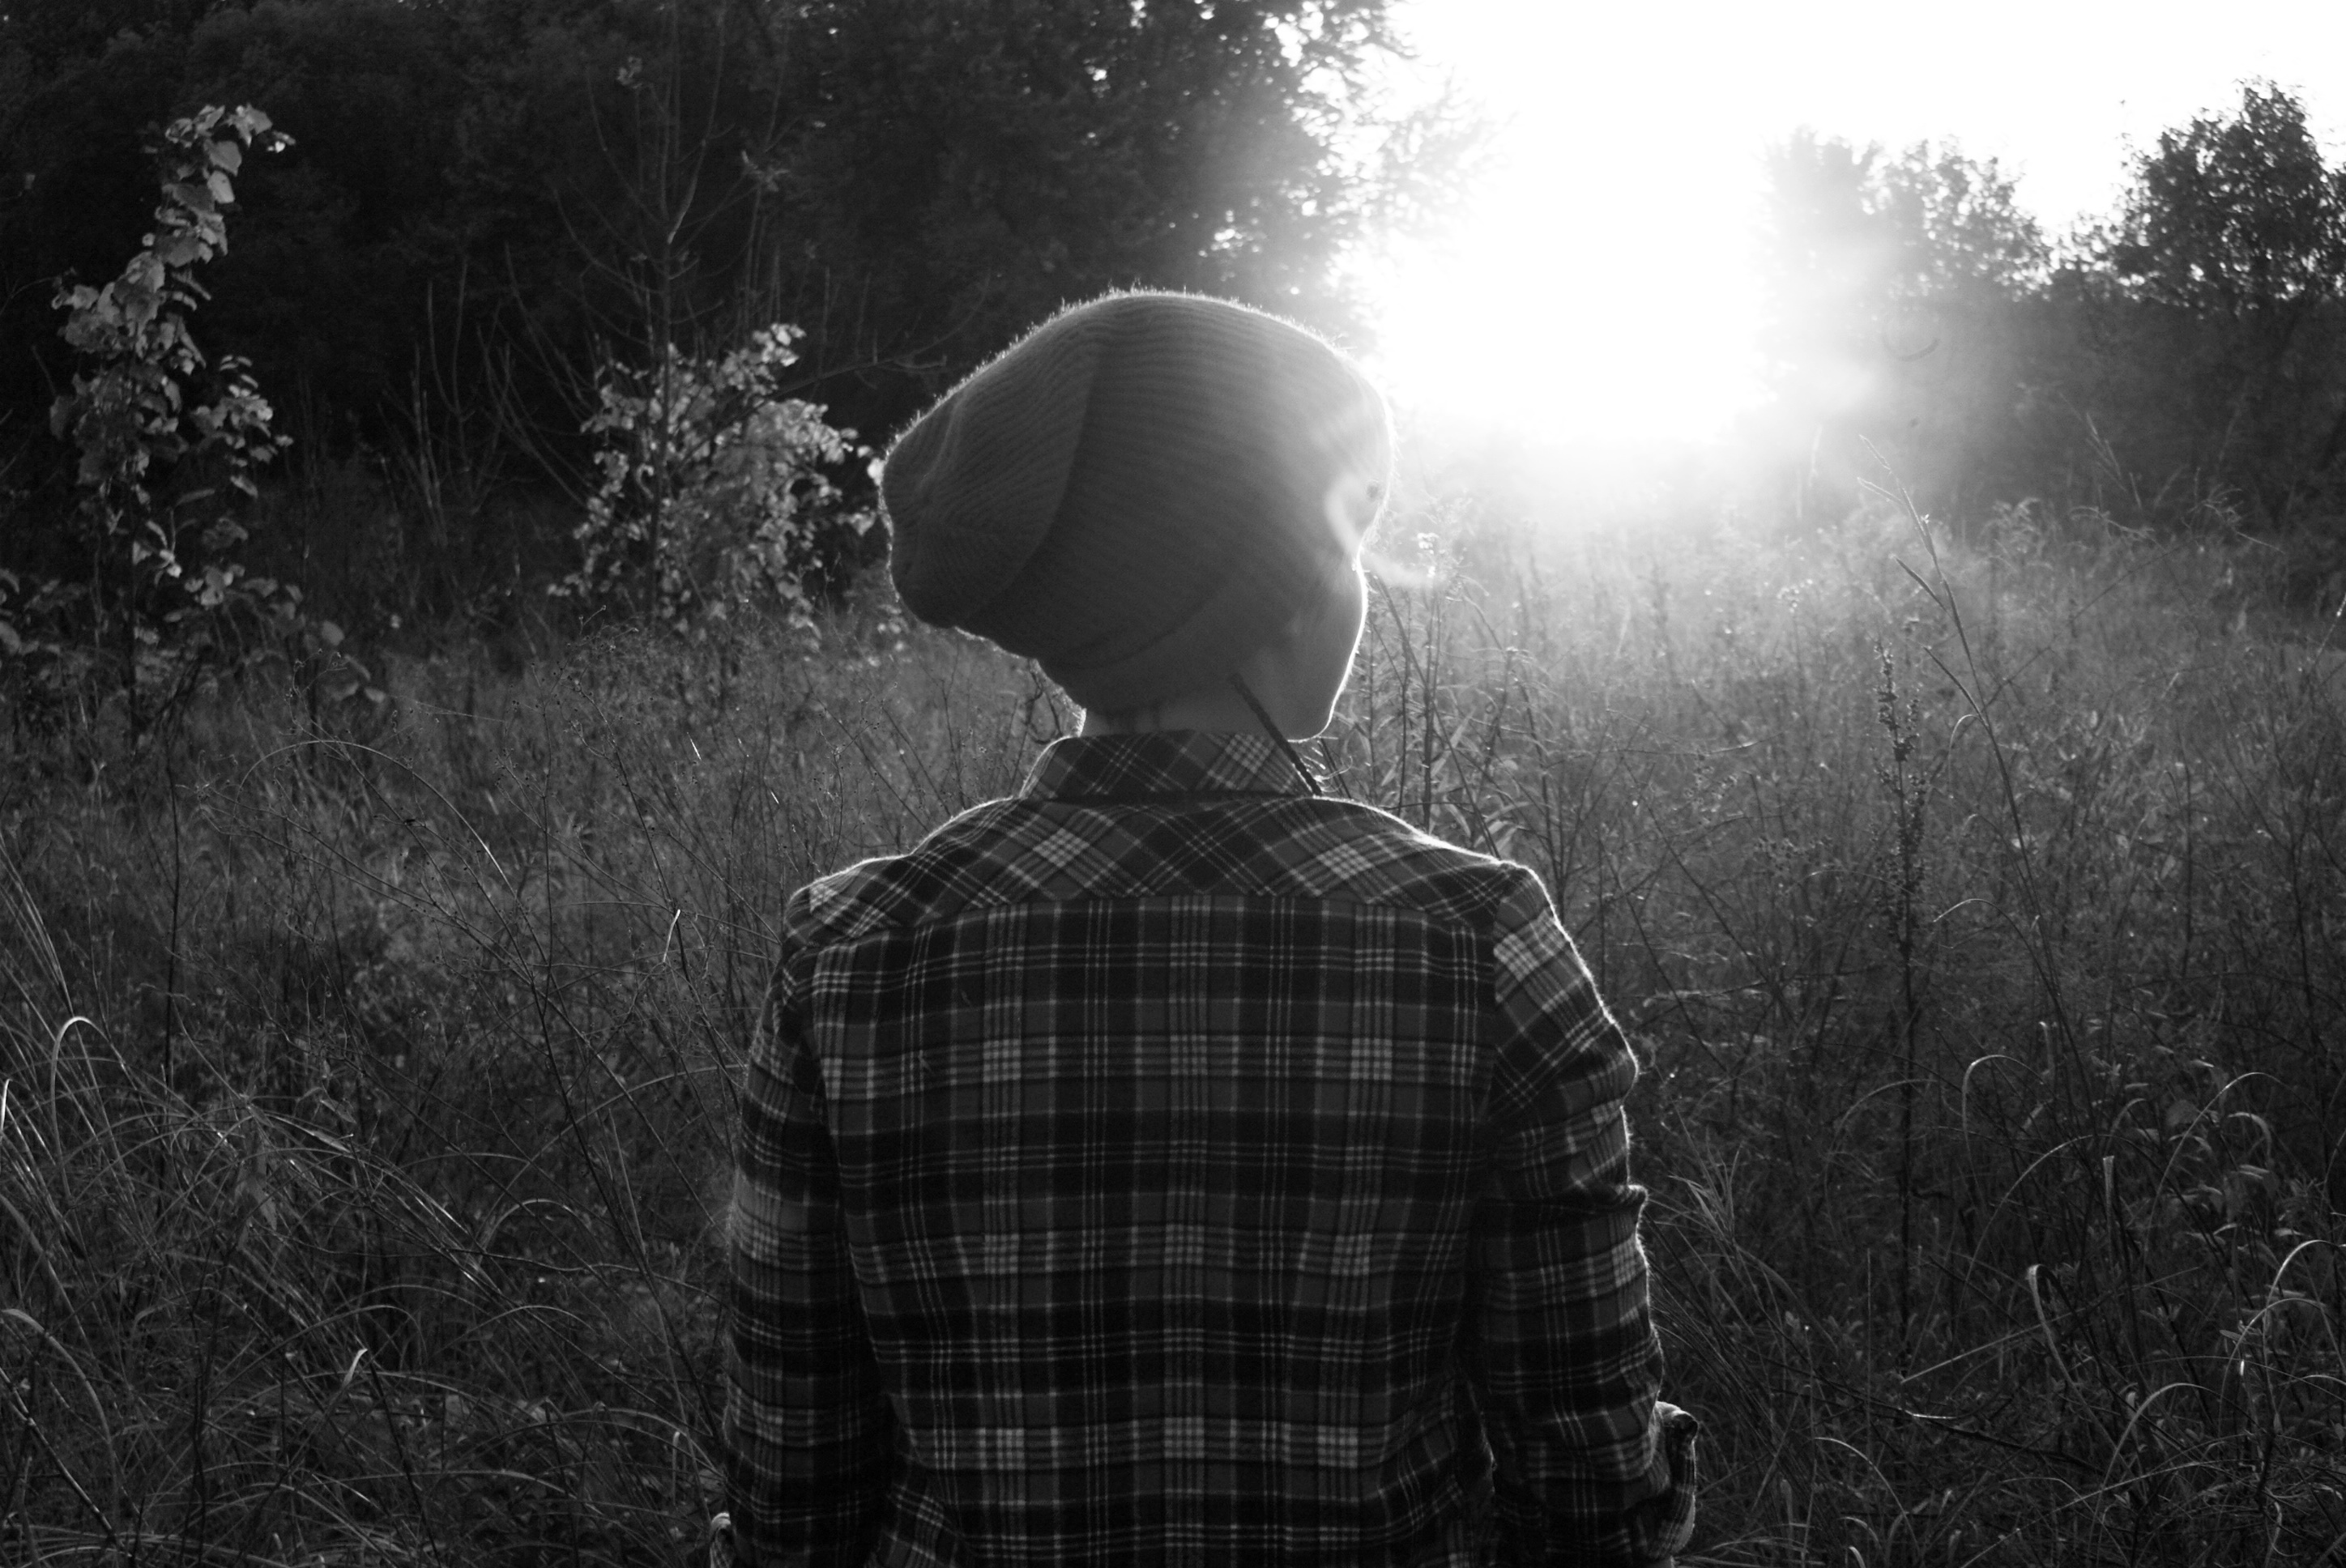
forest, grass, person, winter, light, black and white, white, photography, sunlight, youth, weather, hat, darkness, black, monochrome, season, beanie, cap, photograph, monochrome photography, atmospheric phenomenon